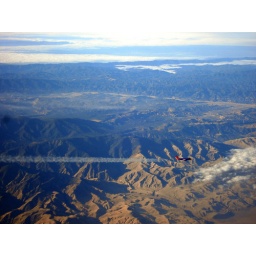
Another plane flying near us.